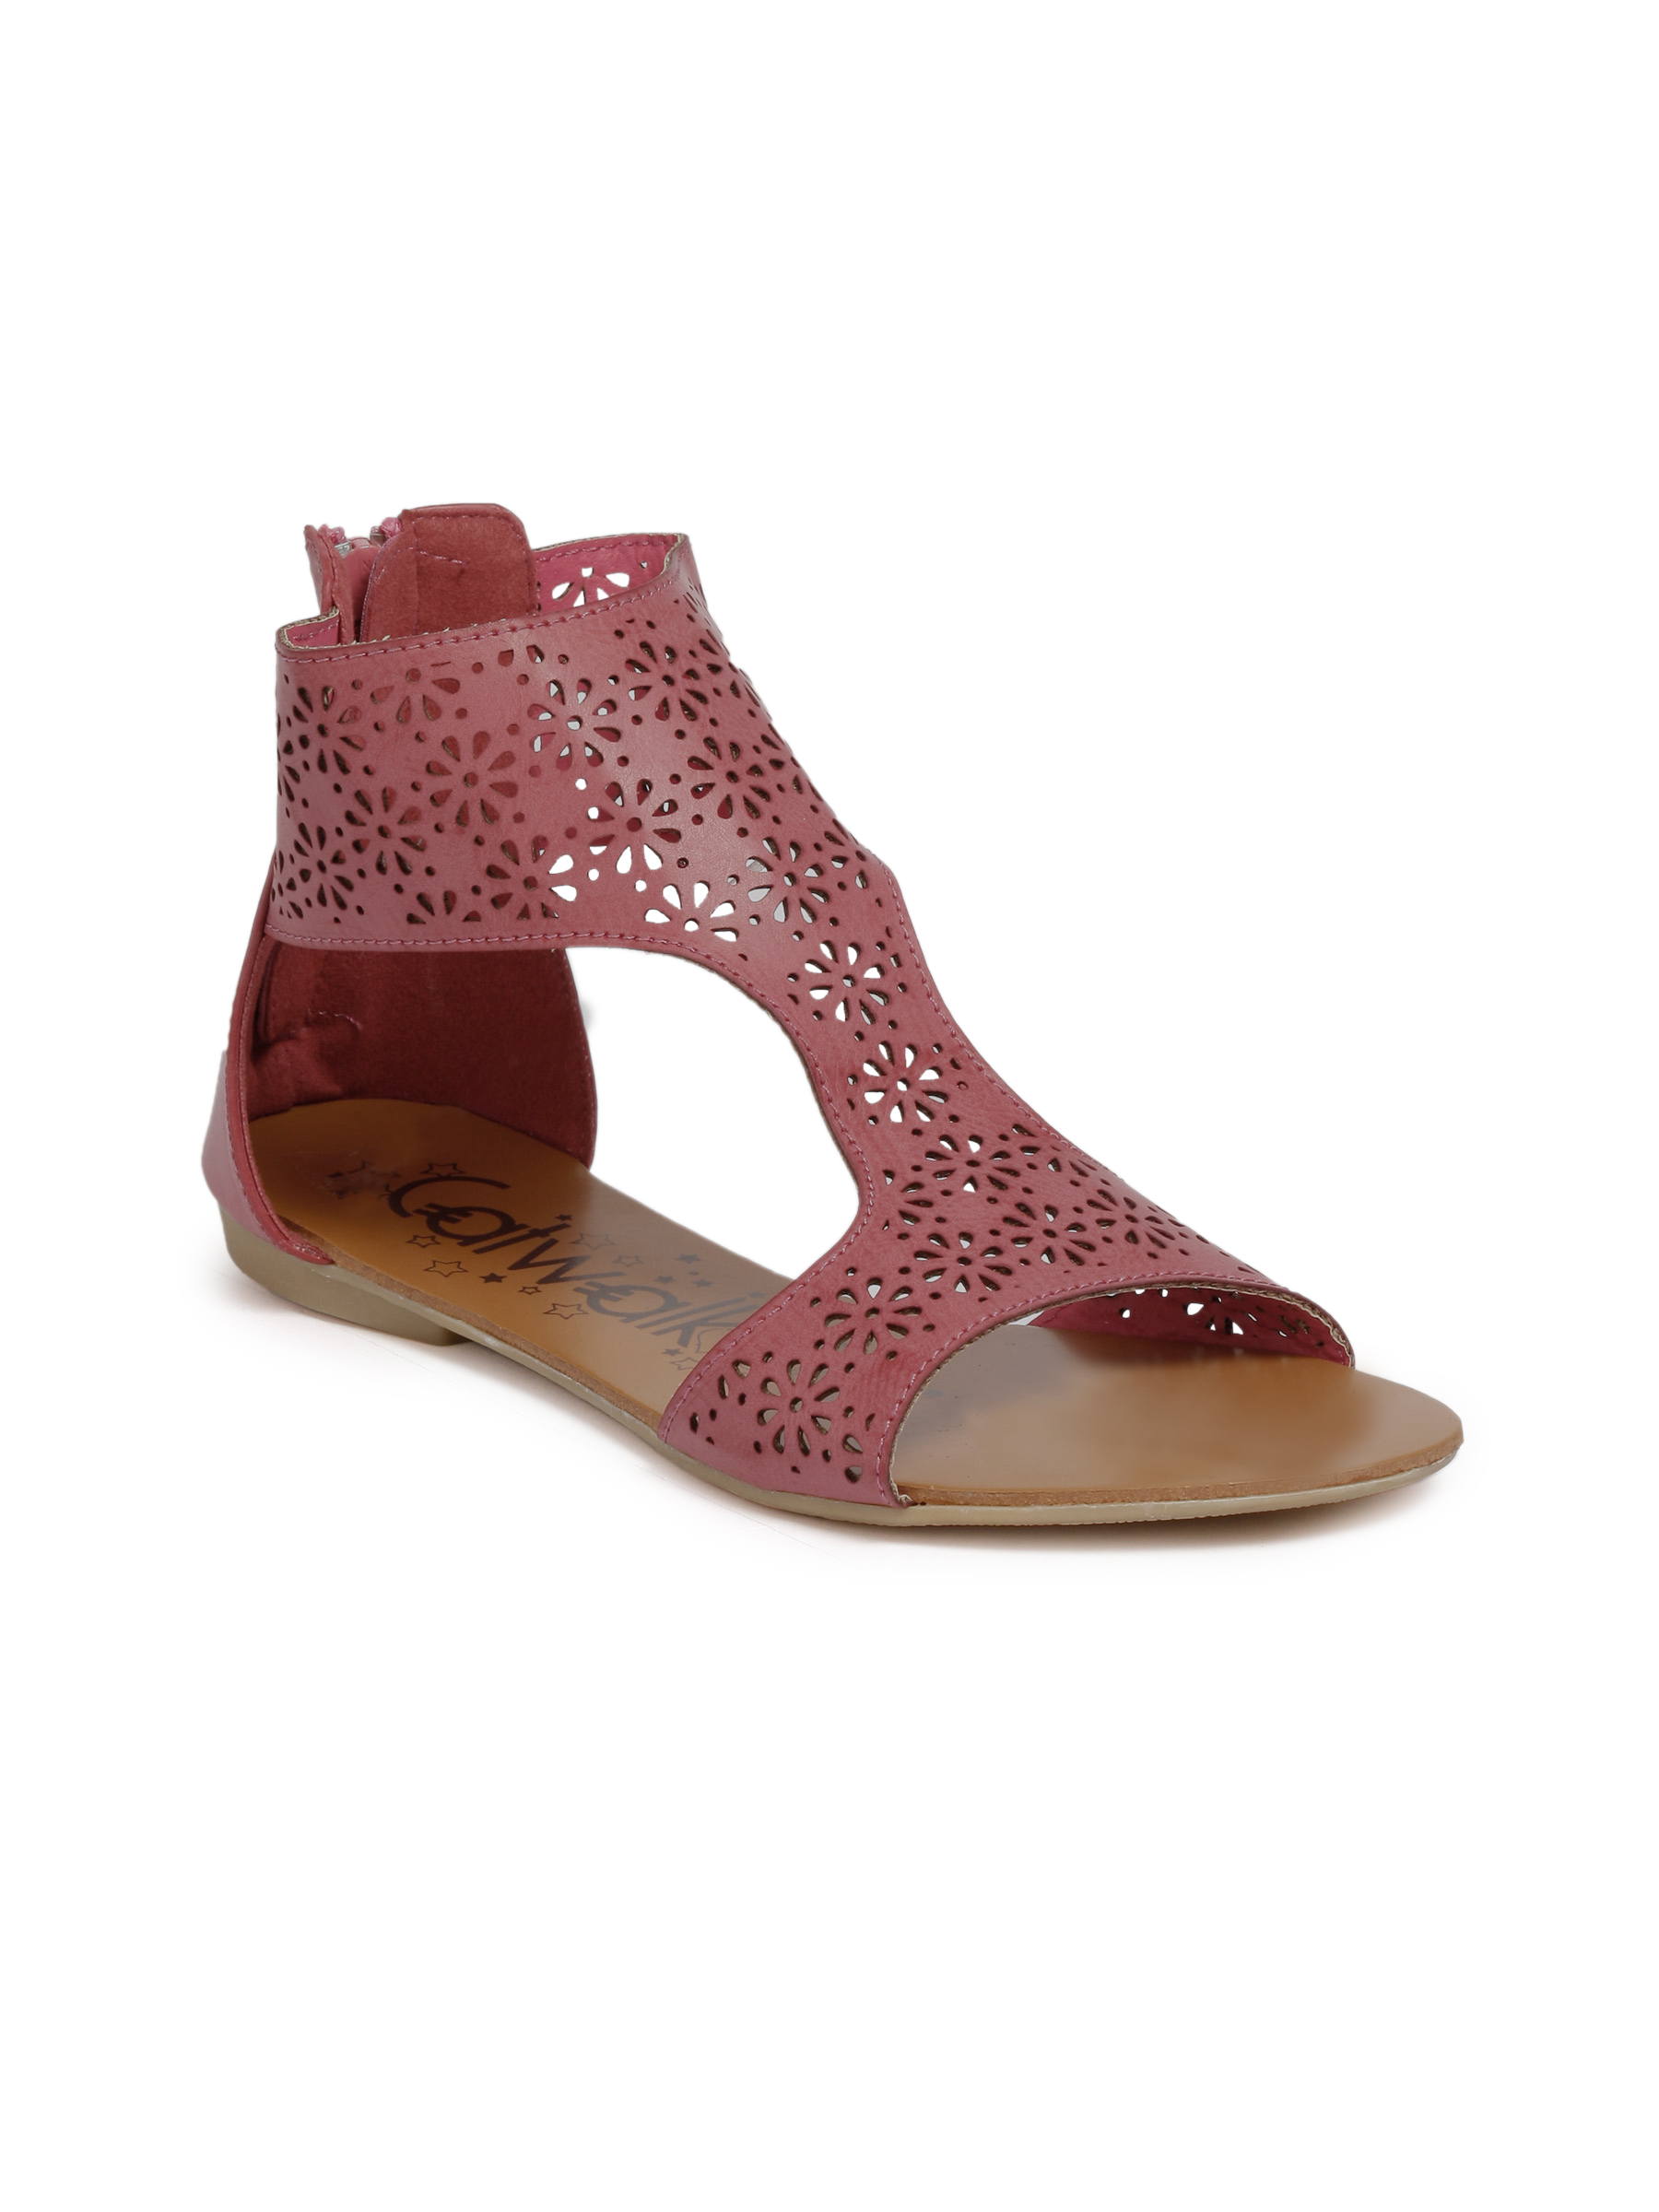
Catwalk Women Casual Pink Flats
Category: Footwear / Shoes / Heels
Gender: Women
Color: Pink
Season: Winter 2015
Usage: Casual